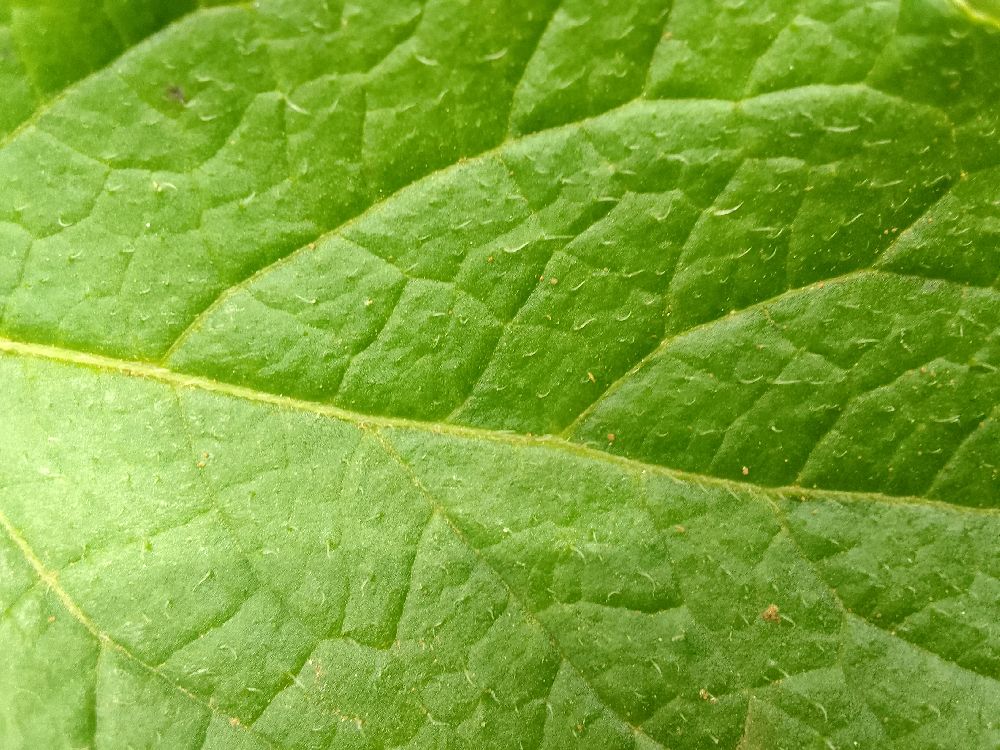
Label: Healthy